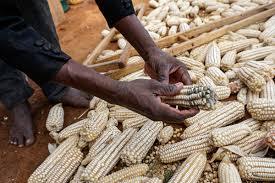
Mkono wa mtu ukishikilia gunzi la mahindi huku ukiwa na mavunje mengine nyingi ya mahindi yametawanyika jini yakiwemo mengine yanayoonekana kuwa yameathirika na ukungu au uharibifu.